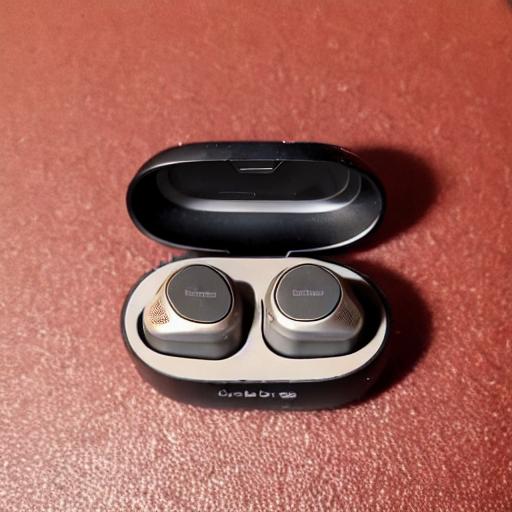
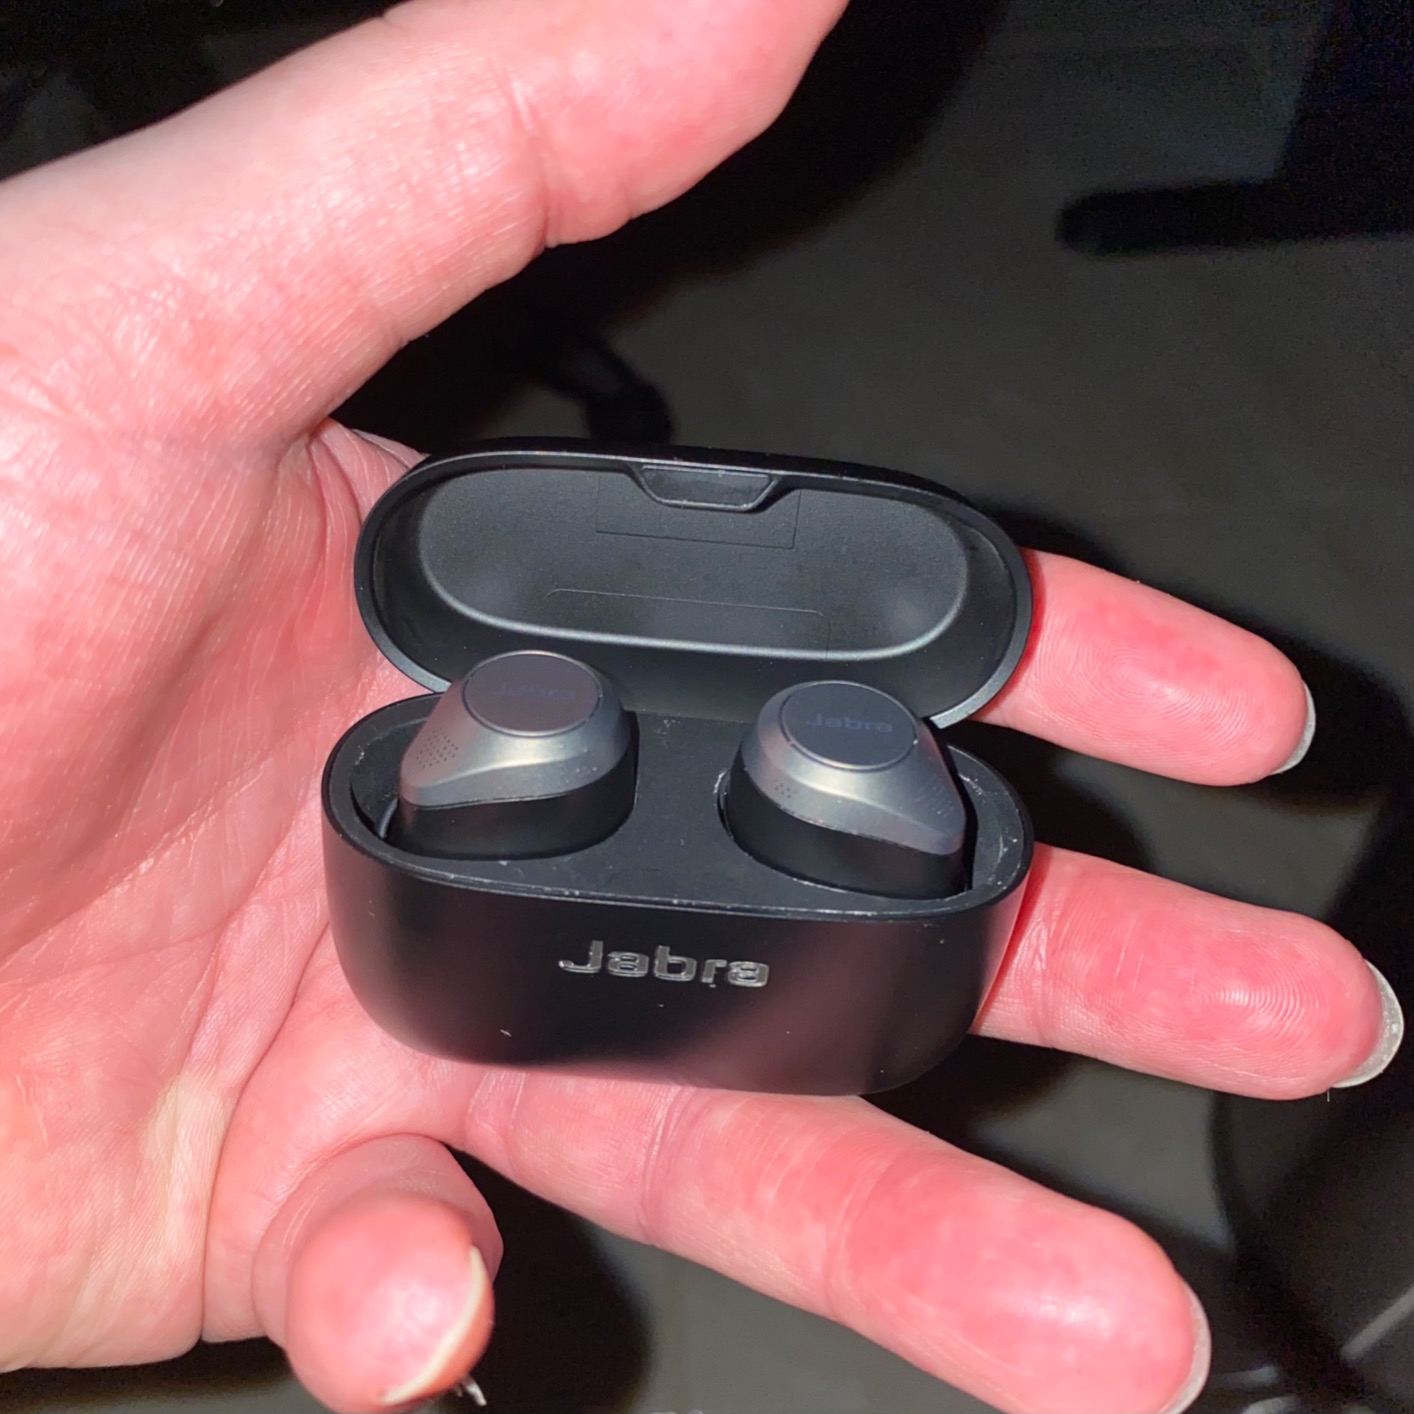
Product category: earbuds
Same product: no